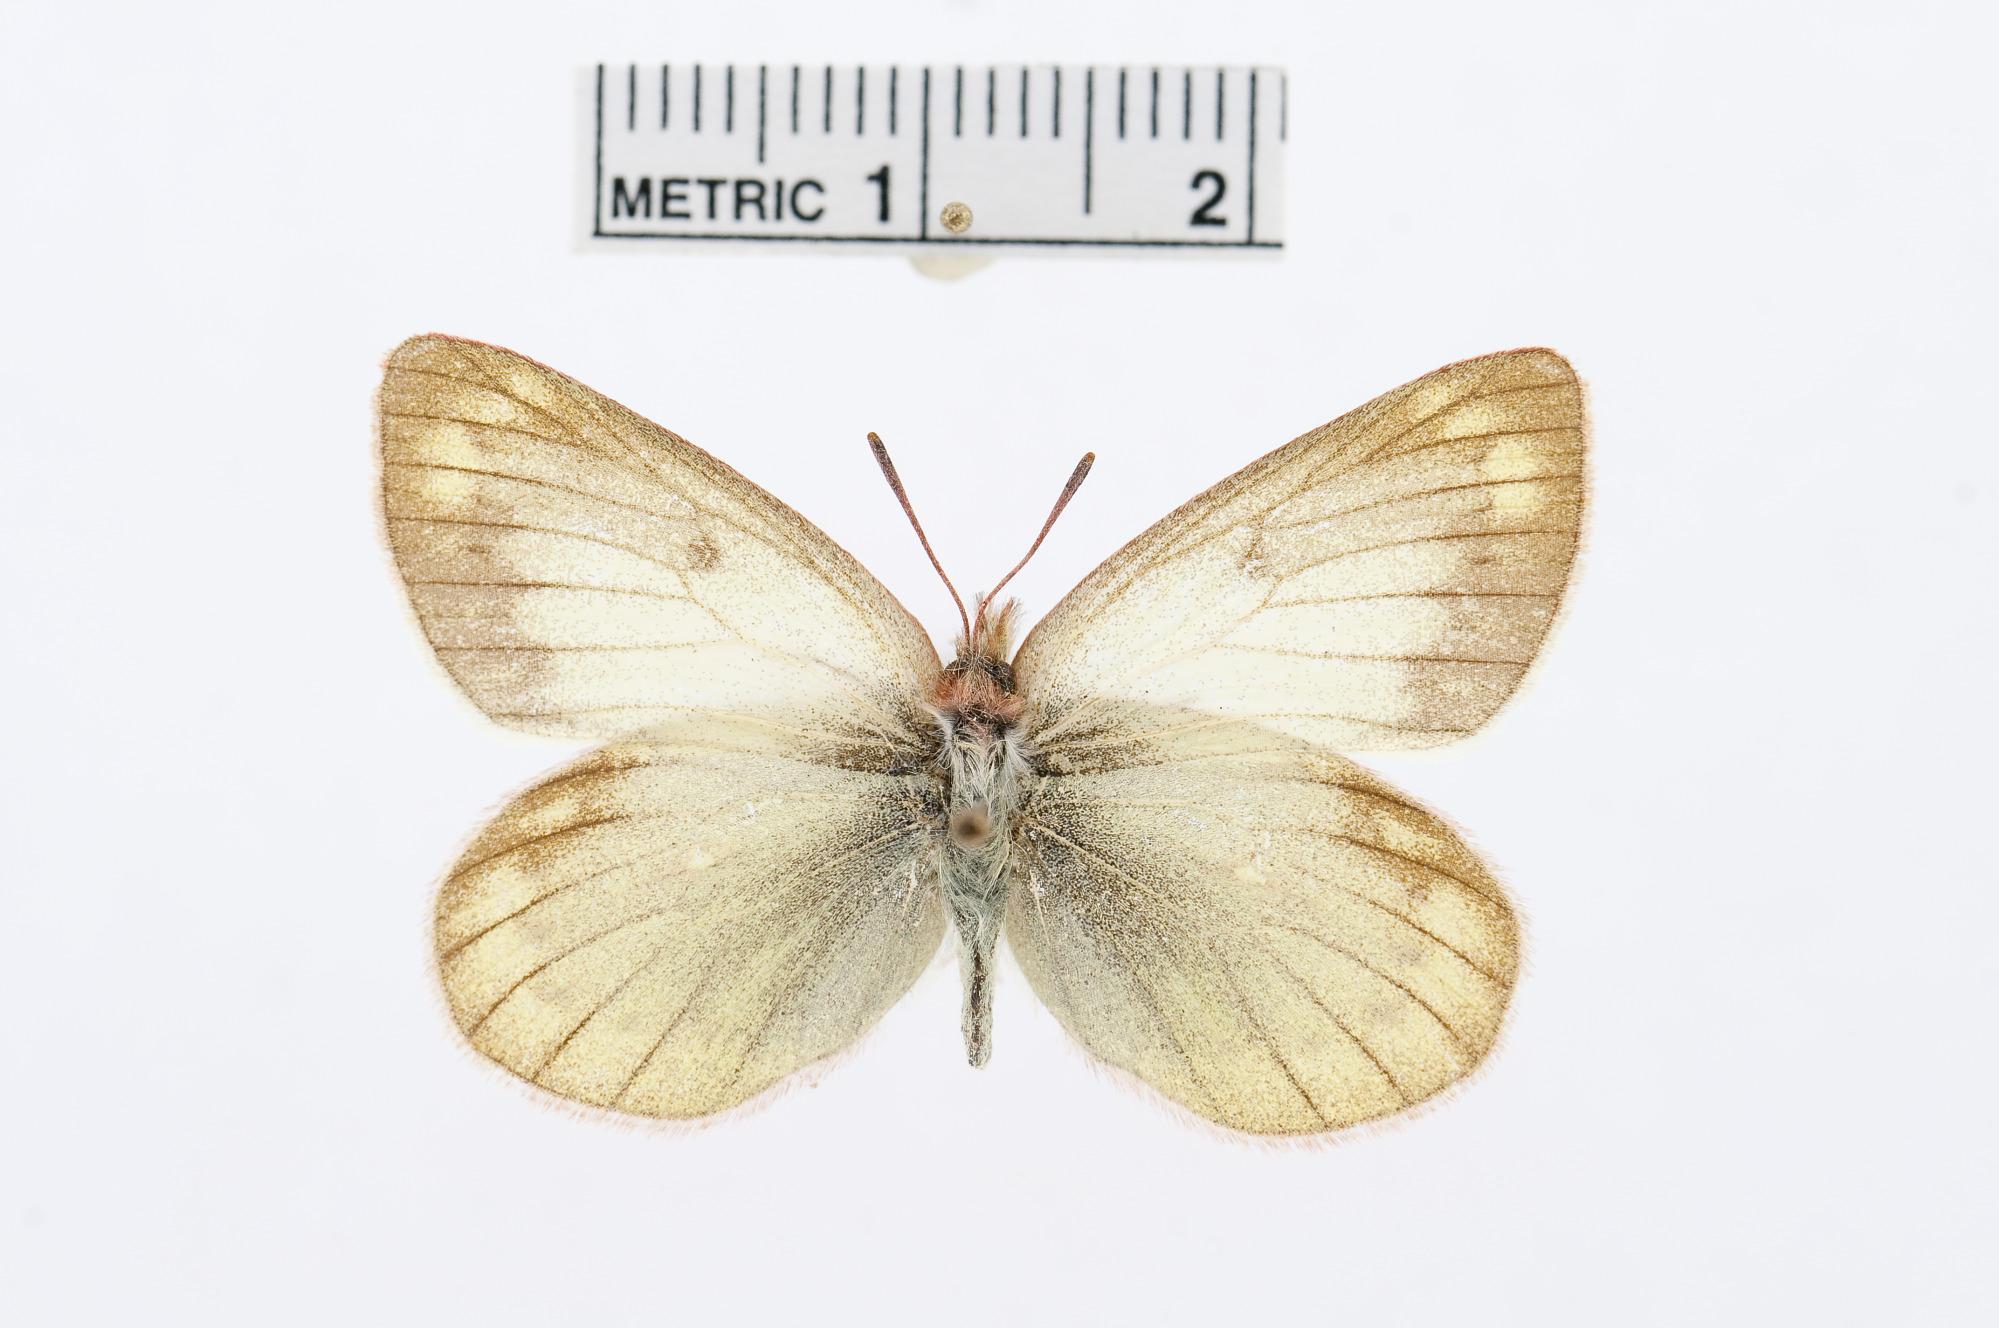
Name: Colias lesbia
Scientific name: Colias lesbia
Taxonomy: Animalia, Arthropoda, Hexapoda, Insecta, Lepidoptera, Pieridae, Coliadinae